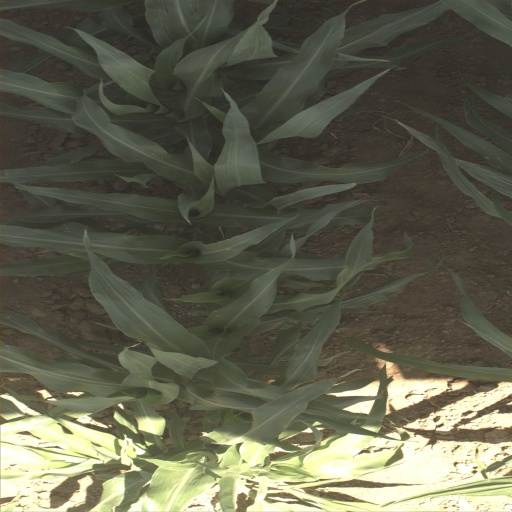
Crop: sorghum